Kanthaugen Freestyle Arena

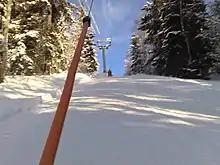
The ski lift

Kanthaugen has traditionally served as a recreational area for Lillehammer, and has in particular been used for alpine skiing. In 1946, Norway's then-largest ski lift was installed between Stampesletta and Kanthaugen. It remained in use until the late 1970s. At the time of the closing, a local businessman proposed that it be renovated and that a tobogganing slide be built from Kanthaugen to Stampesletta. The plans were met by local opposition and were not carried through.